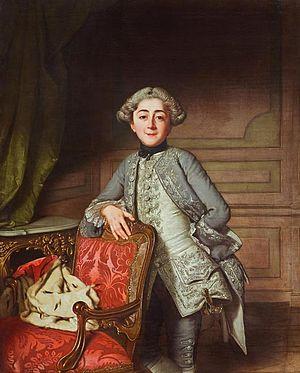
Albert-Frédéric d'Anhalt-Dessau est un prince d'Anhalt-Dessau.